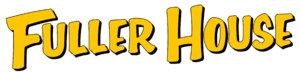
La Fête à la maison: 20 ans après est une sitcom américaine en 75 épisodes d'environ 30 minutes créée par Jeff Franklin, produite par Jeff Franklin Productions et Miller-Boyett Productions en association avec Warner Horizon Television, et diffusée entre le 26 février 2016 et le 2 juin 2020 sur Netflix. C'est la suite de la série La Fête à la maison diffusée entre 1987 et 1995.